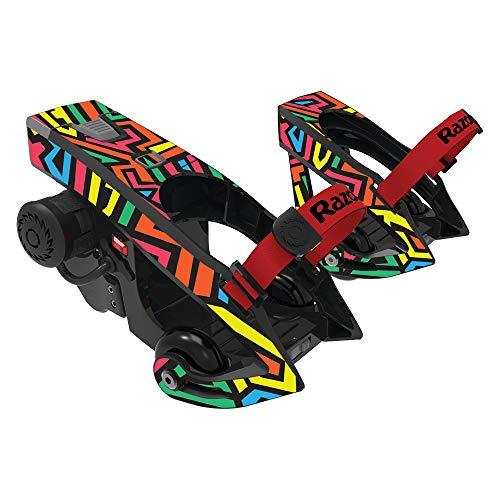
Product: MightySkins Skin Compatible with Razor Turbo Jetts Electric Heel Wheels - Hyper | Protective, Durable, and Unique Vinyl Decal wrap Cover | Easy to Apply, Remove, and Change Styles | Made in The USA
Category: Sports & Outdoors | Outdoor Recreation | Skates, Skateboards & Scooters | Scooters & Equipment | Accessories
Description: RIDE IN STYLE: Show off your own unique style with Mighty Skins for your Razor Turbo Jetts Electric Heel Wheels Don’t like the Hyper skin We have hundreds of designs to choose from, so your Razor Turbo Jetts Electric Heel Wheels will be as unique as you are.
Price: $19.99
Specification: ProductDimensions:10x0.1x14inches|ItemWeight:0.16ounces|ShippingWeight:0.96ounces(Viewshippingratesandpolicies)|ASIN:B07GL4VDNP|Itemmodelnumber:RATUJE-Hyper